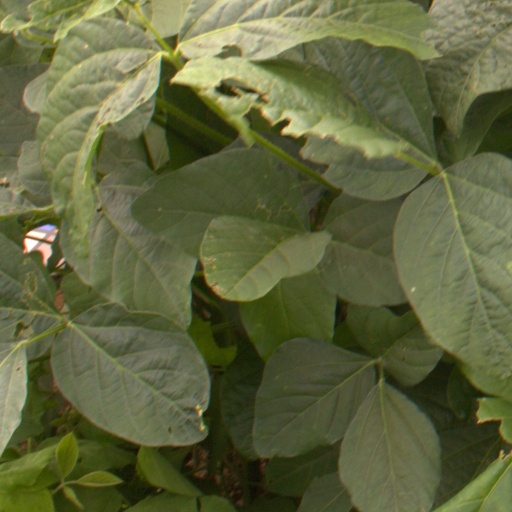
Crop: soybean